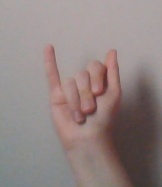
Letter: meem